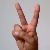
The image shows a hand gesture representing the letter 'V' in Indian Sign Language.